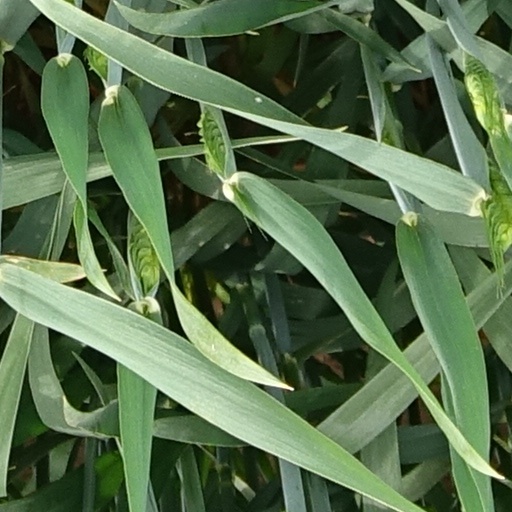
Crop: wheat